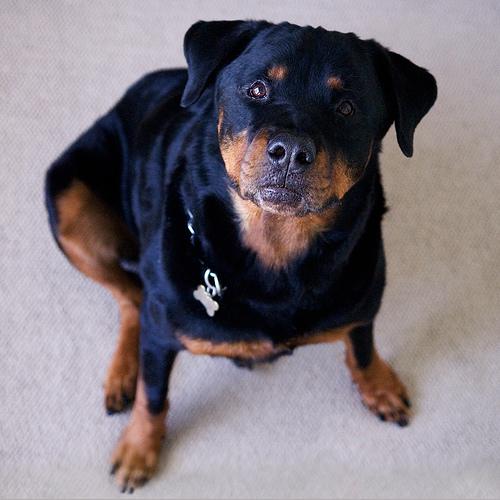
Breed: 224-n000060-Rottweiler